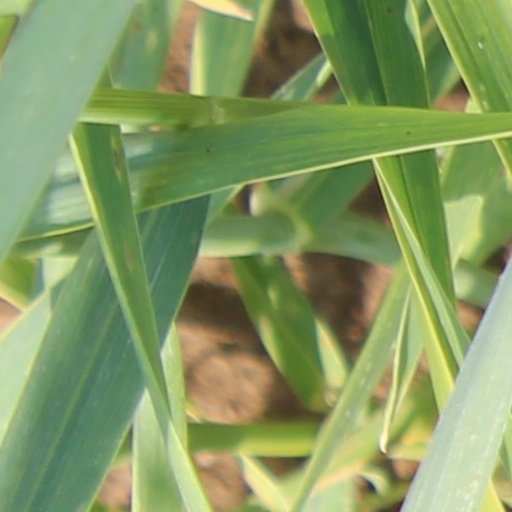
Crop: wheat